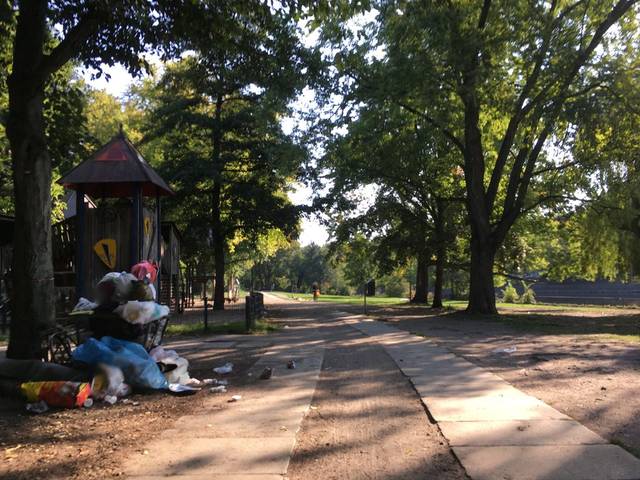
Region: Germany
Coordinates: 52.491, 13.439